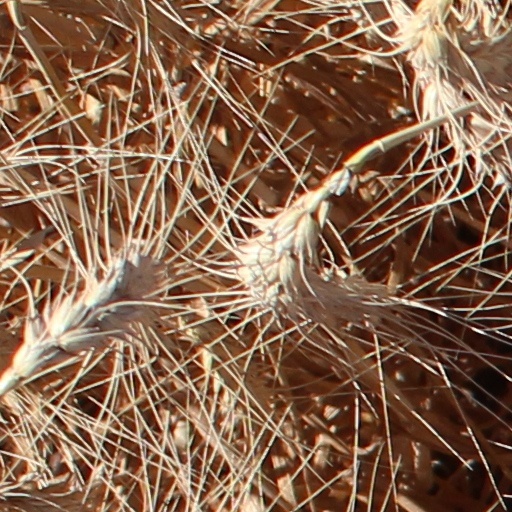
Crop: wheat